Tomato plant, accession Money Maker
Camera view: tilt-top (135 deg); turntable rotation: 0 degrees
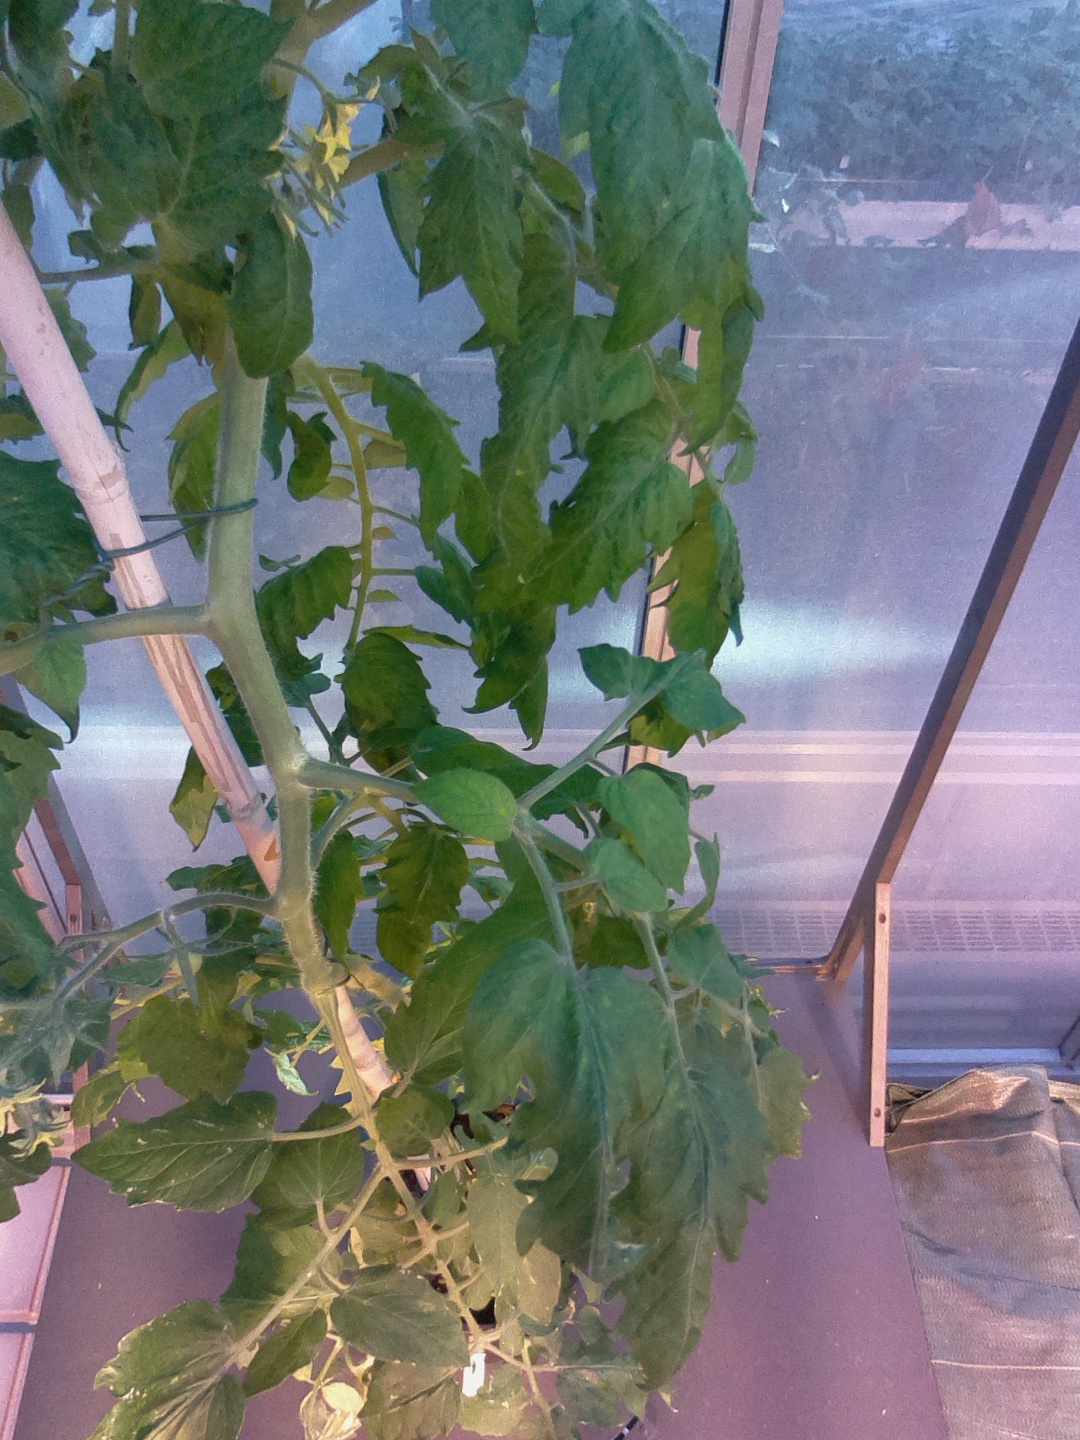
BBCH growth stage 70: Fruits at the main stem or branches visibles